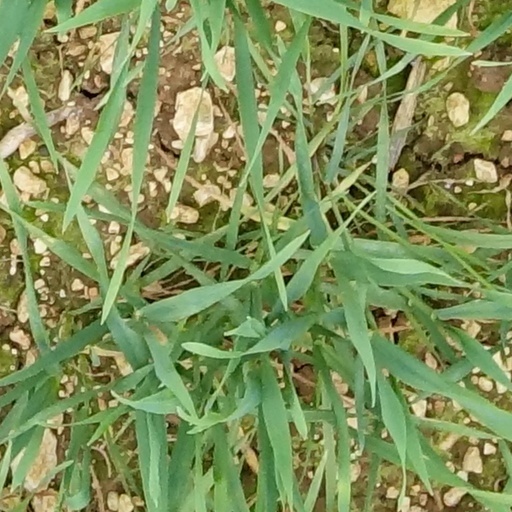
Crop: wheat